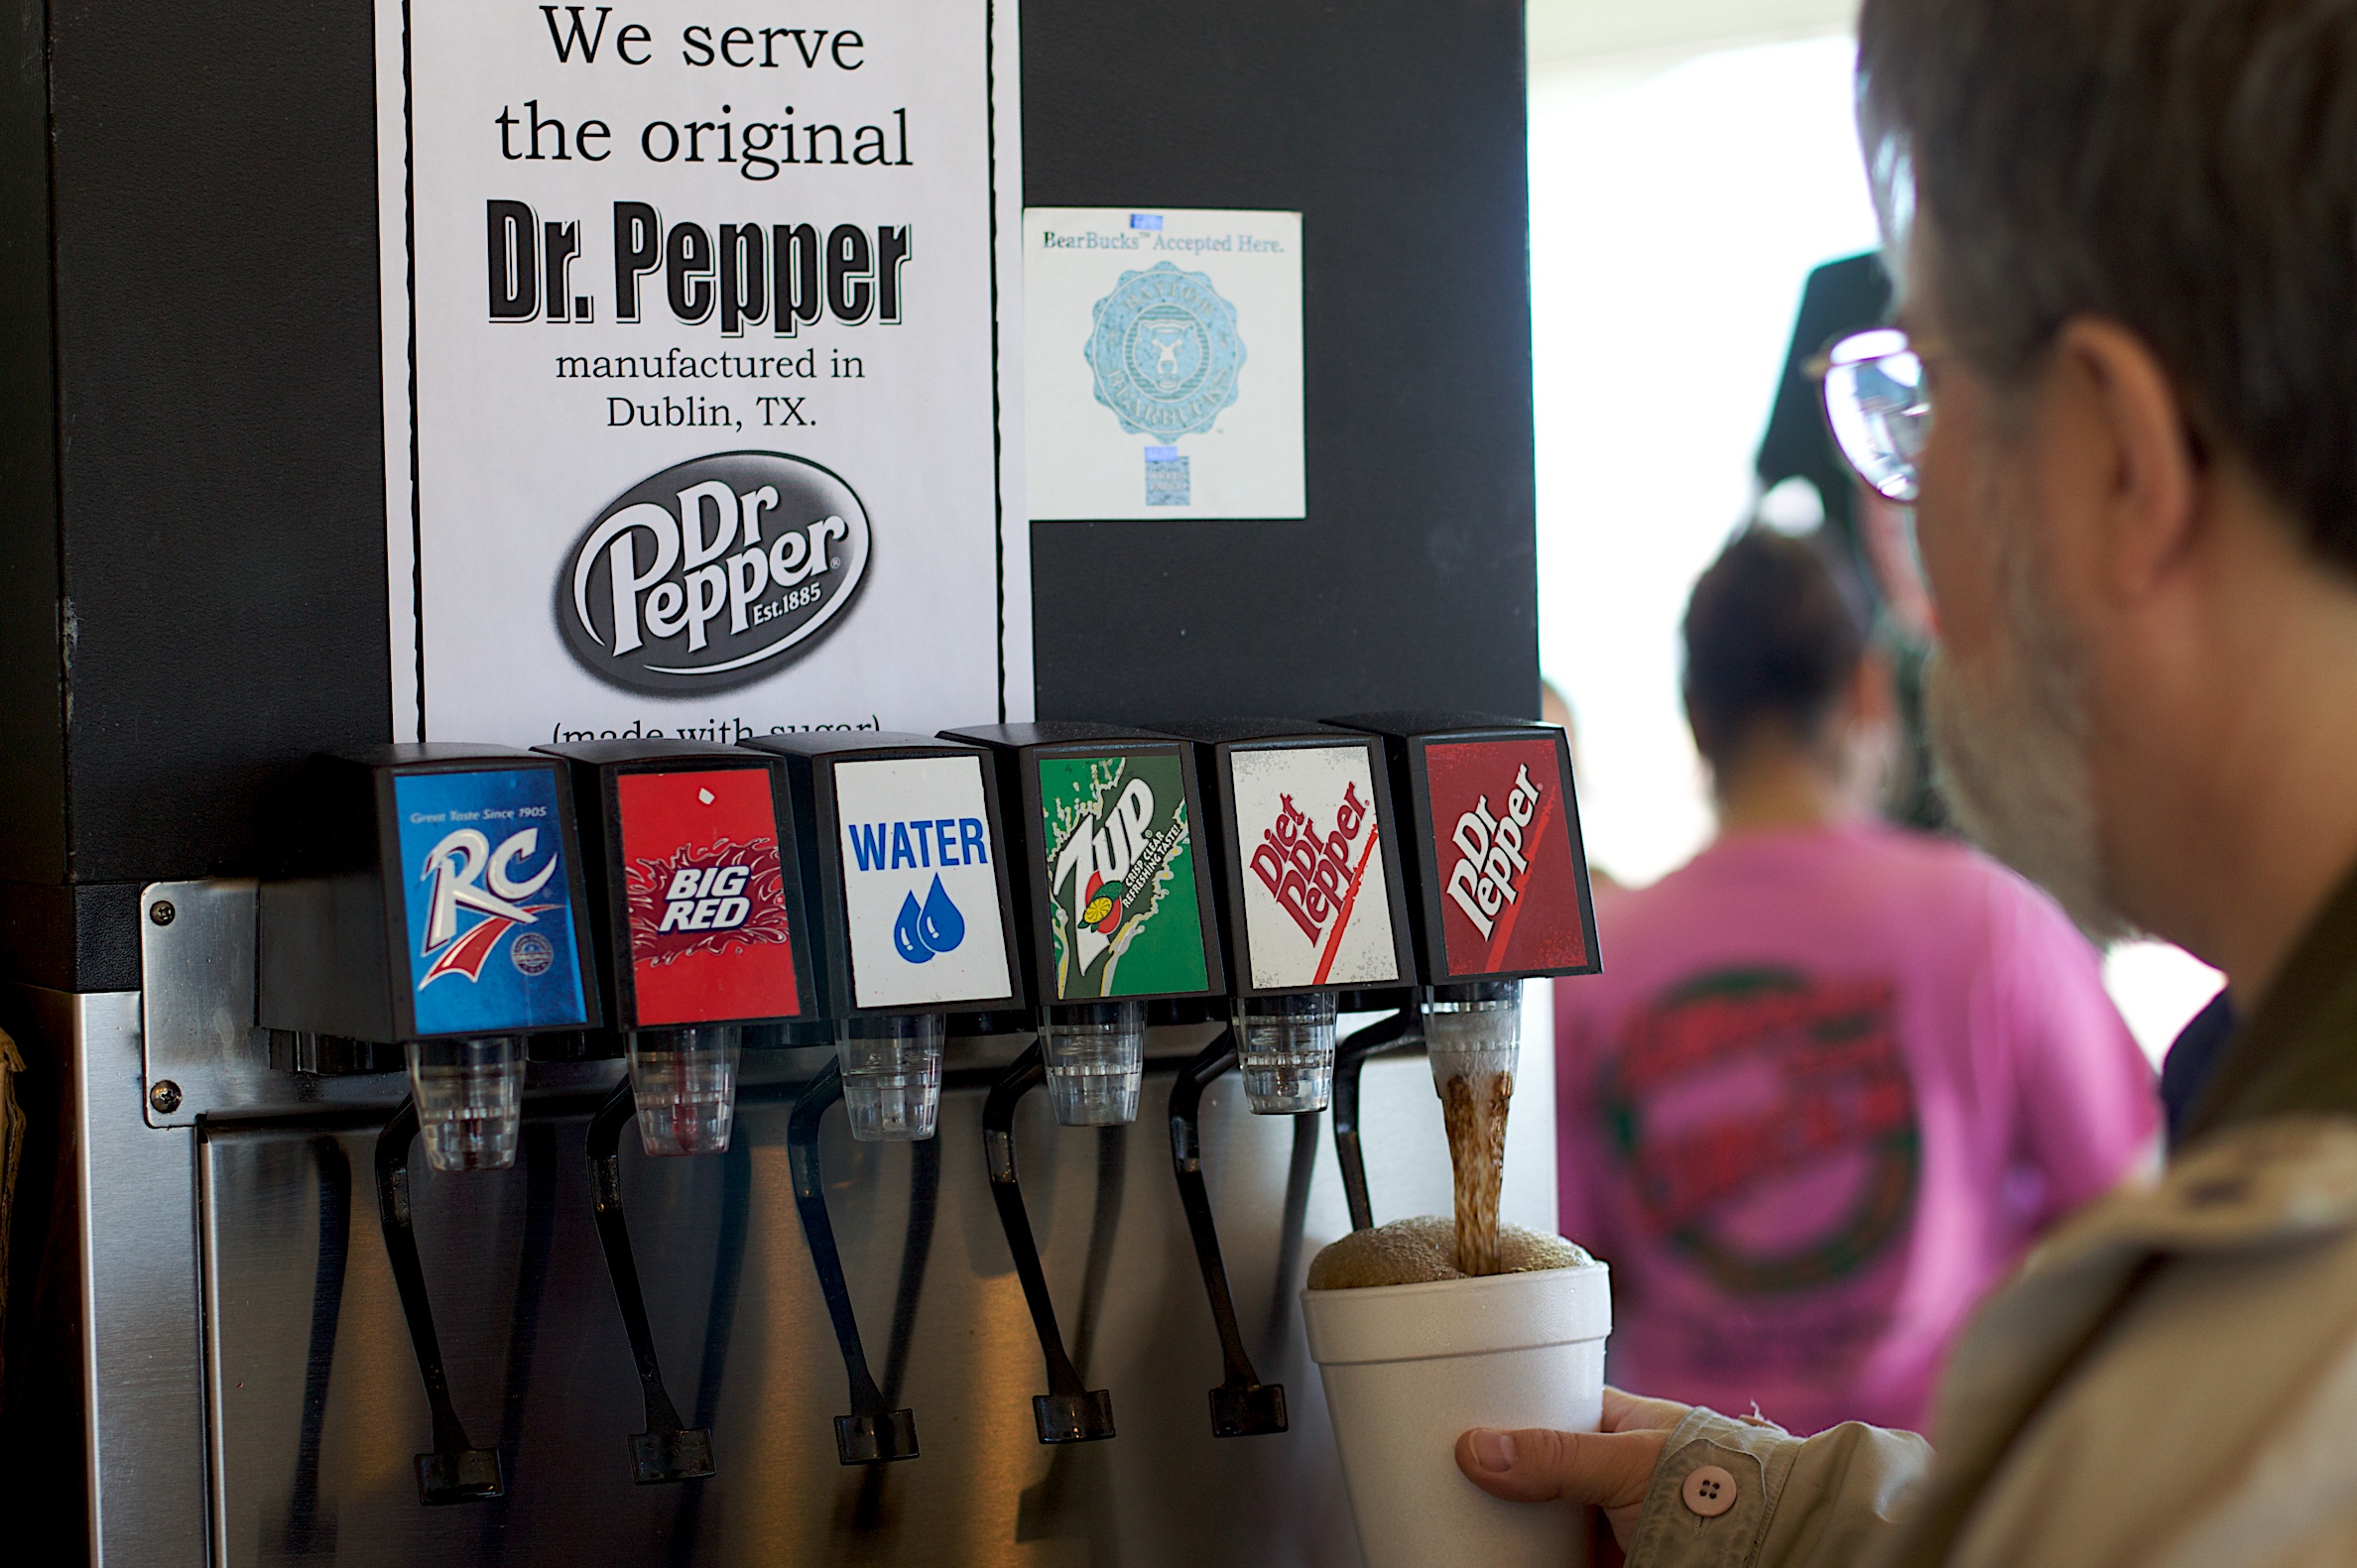
art, design, texas, waco